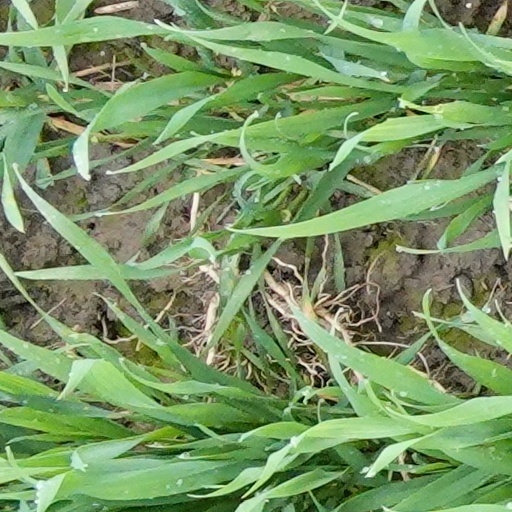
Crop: wheat